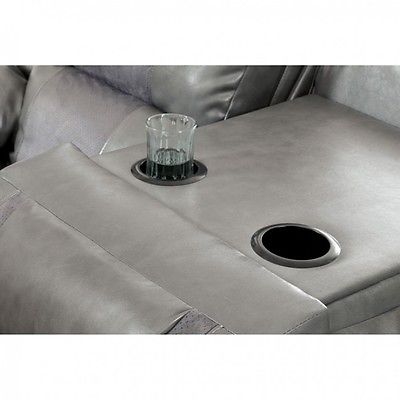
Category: sofa